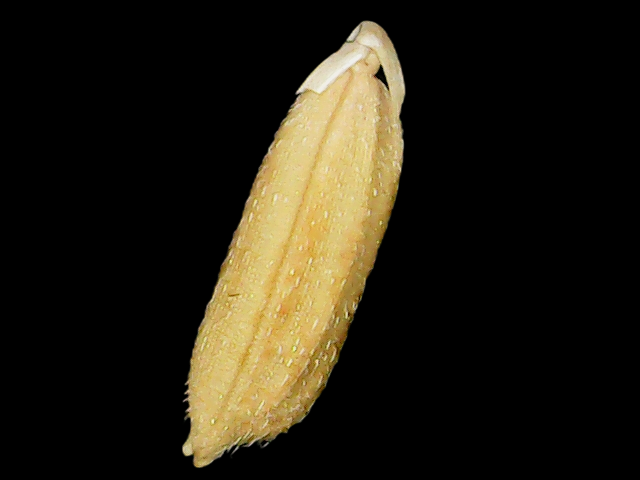
Rice variety: Bd51